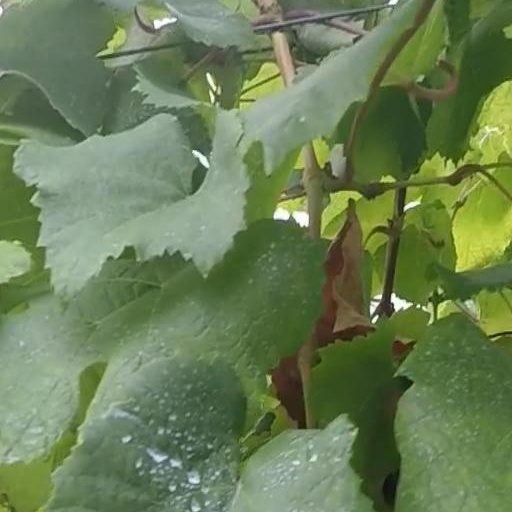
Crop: grape